2017 Amarnath Yatra massacre

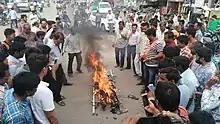
Protest in Gujarat

The local political party (Jammu and Kashmir Pradesh Congress Committee)'s president, G A Mir, condemned the attack and described it as shocking and highly shameful. More than 200 activists of the JKPCC thronged the Rehari belt of Jammu city and held protests against the killing of pilgrims. They raised anti-government and anti-BJP slogans and demanded that the government should be sacked.